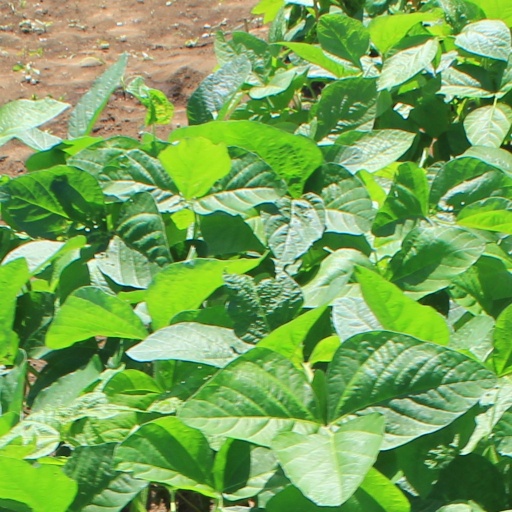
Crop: soybean